First reign (Empire of Brazil)

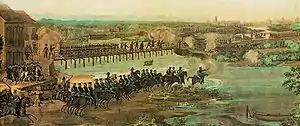
The army of the Brazilian Empire attacks the Confederate forces in Recife in 1824, during the Confederation of the Equator.

After dissolving the Constituent Assembly, the Emperor commissioned the Council of State, created on November 13, 1823, and composed of renowned Brazilian jurists, to draft a new constitution. The group included Carneiro de Campos, Villela Barbosa, Maciel da Costa, Nogueira da Gama, Carvalho e Mello, among others. The Council of State used the 1823 draft as a basis and after finishing it, dispatched a copy of the new document to all the municipal councils in the expectation that it would serve as a blueprint for a new Constituent Assembly. However, the councillors, elected by the Brazilian people as their representatives, suggested to the Emperor that the draft be officially adopted as the official document and voted in favor of its approval as the constitution. On March 25, 1824, the first Brazilian Constitution, influenced by the French Constitution of 1791 and the Spanish Constitution of 1812, was granted by Pedro I and solemnly sworn in at the Cathedral of the Empire.